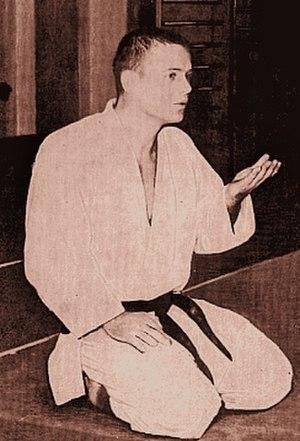
Wolfgang Hofmann, né le 30 mars 1941 à Cologne et mort le 12 mars 2020, est un judoka allemand ayant représenté l'Équipe unifiée d'Allemagne. Il est médaillé d'argent olympique en 1964 en catégorie des moins de 80 kg.